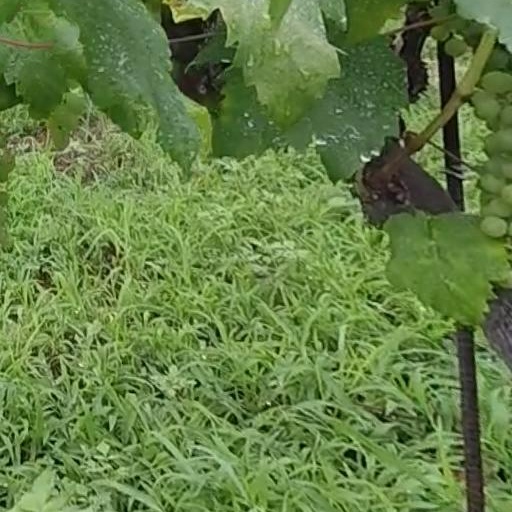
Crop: grape